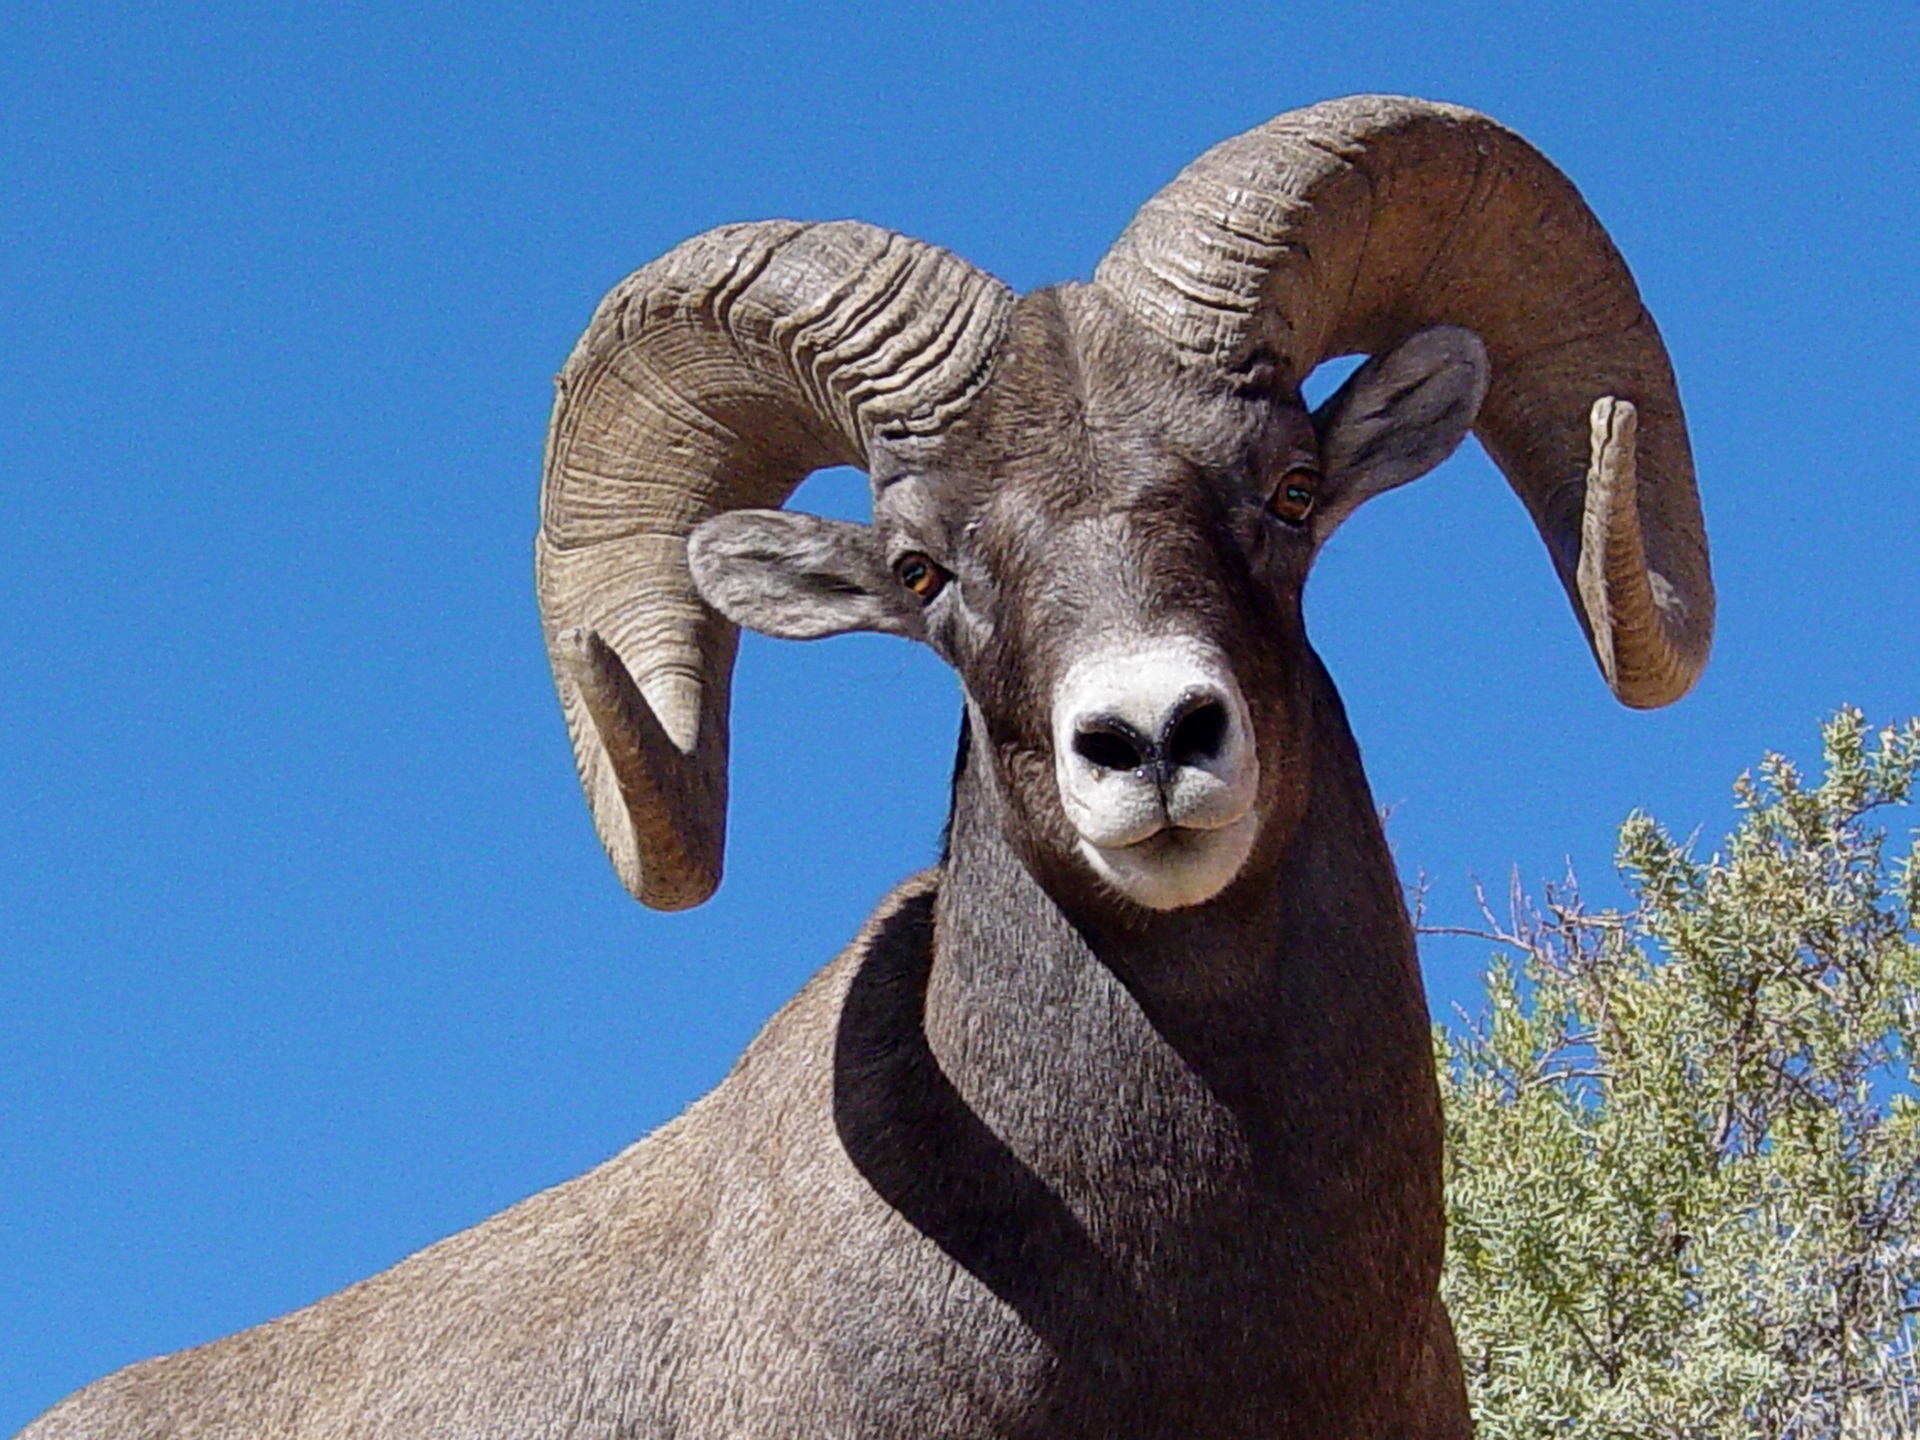
nature, mountain, male, wildlife, goat, horn, sheep, park, mammal, fauna, goats, head, vertebrate, sheeps, ram, horns, horned, bighorn, barbary sheep, cow goat family, argali, goat antelope